Irreligion in Germany

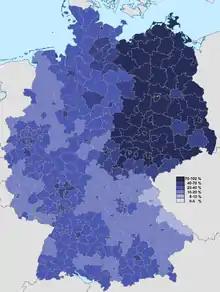
Non-religious population according to the 2011 census (including other religions and not specified)

Irreligion is prevalent in Germany. In a time of near-universal adoption of Christianity, Germany was an intellectual centre for European freethought and humanist thinking, whose ideas spread across Europe and the world in the Age of Enlightenment. Later, religious tradition in Germany was weakened by the twin onslaughts of Nazi rule during World War II and that of the Socialist Unity Party in East Germany during the Cold War. In common with most other European societies, a period of secularisation also continued in the decades that followed. While today Christianity remains prevalent in the west of Germany, in the east relatively few Germans identify with any religion whatsoever.